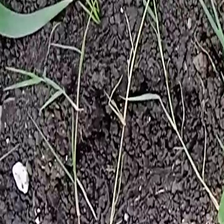
Weed species: Harali_(Cynodon_dactylon)